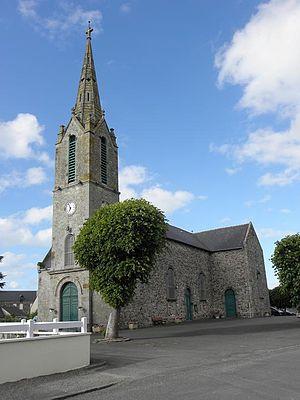
Église Notre-Dame d'Hirel (35).
Hirel est une commune française située dans le département d'Ille-et-Vilaine, en région Bretagne, peuplée de 1 392 habitants.